Interstate 269

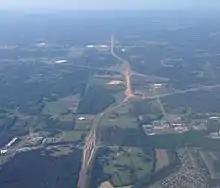
I-269 extension to Mississippi under construction

The Tennessee Department of Transportation's (TDOT) plans called for the two sections to be connected in phases. Plans had the portion extending south from an incomplete interchange with SR 385 south to the Mississippi state line to completed in October 2015 to coincide with completion of the section in Mississippi from the Tennessee state line to Mississippi Highway 302 (MS 302). On January 29, 2007, the Federal Highway Administration (FHWA) issued a record of decision giving final federal approval for I-269, paving the way for the two states to design and construct the remaining section between Hernando and Collierville.